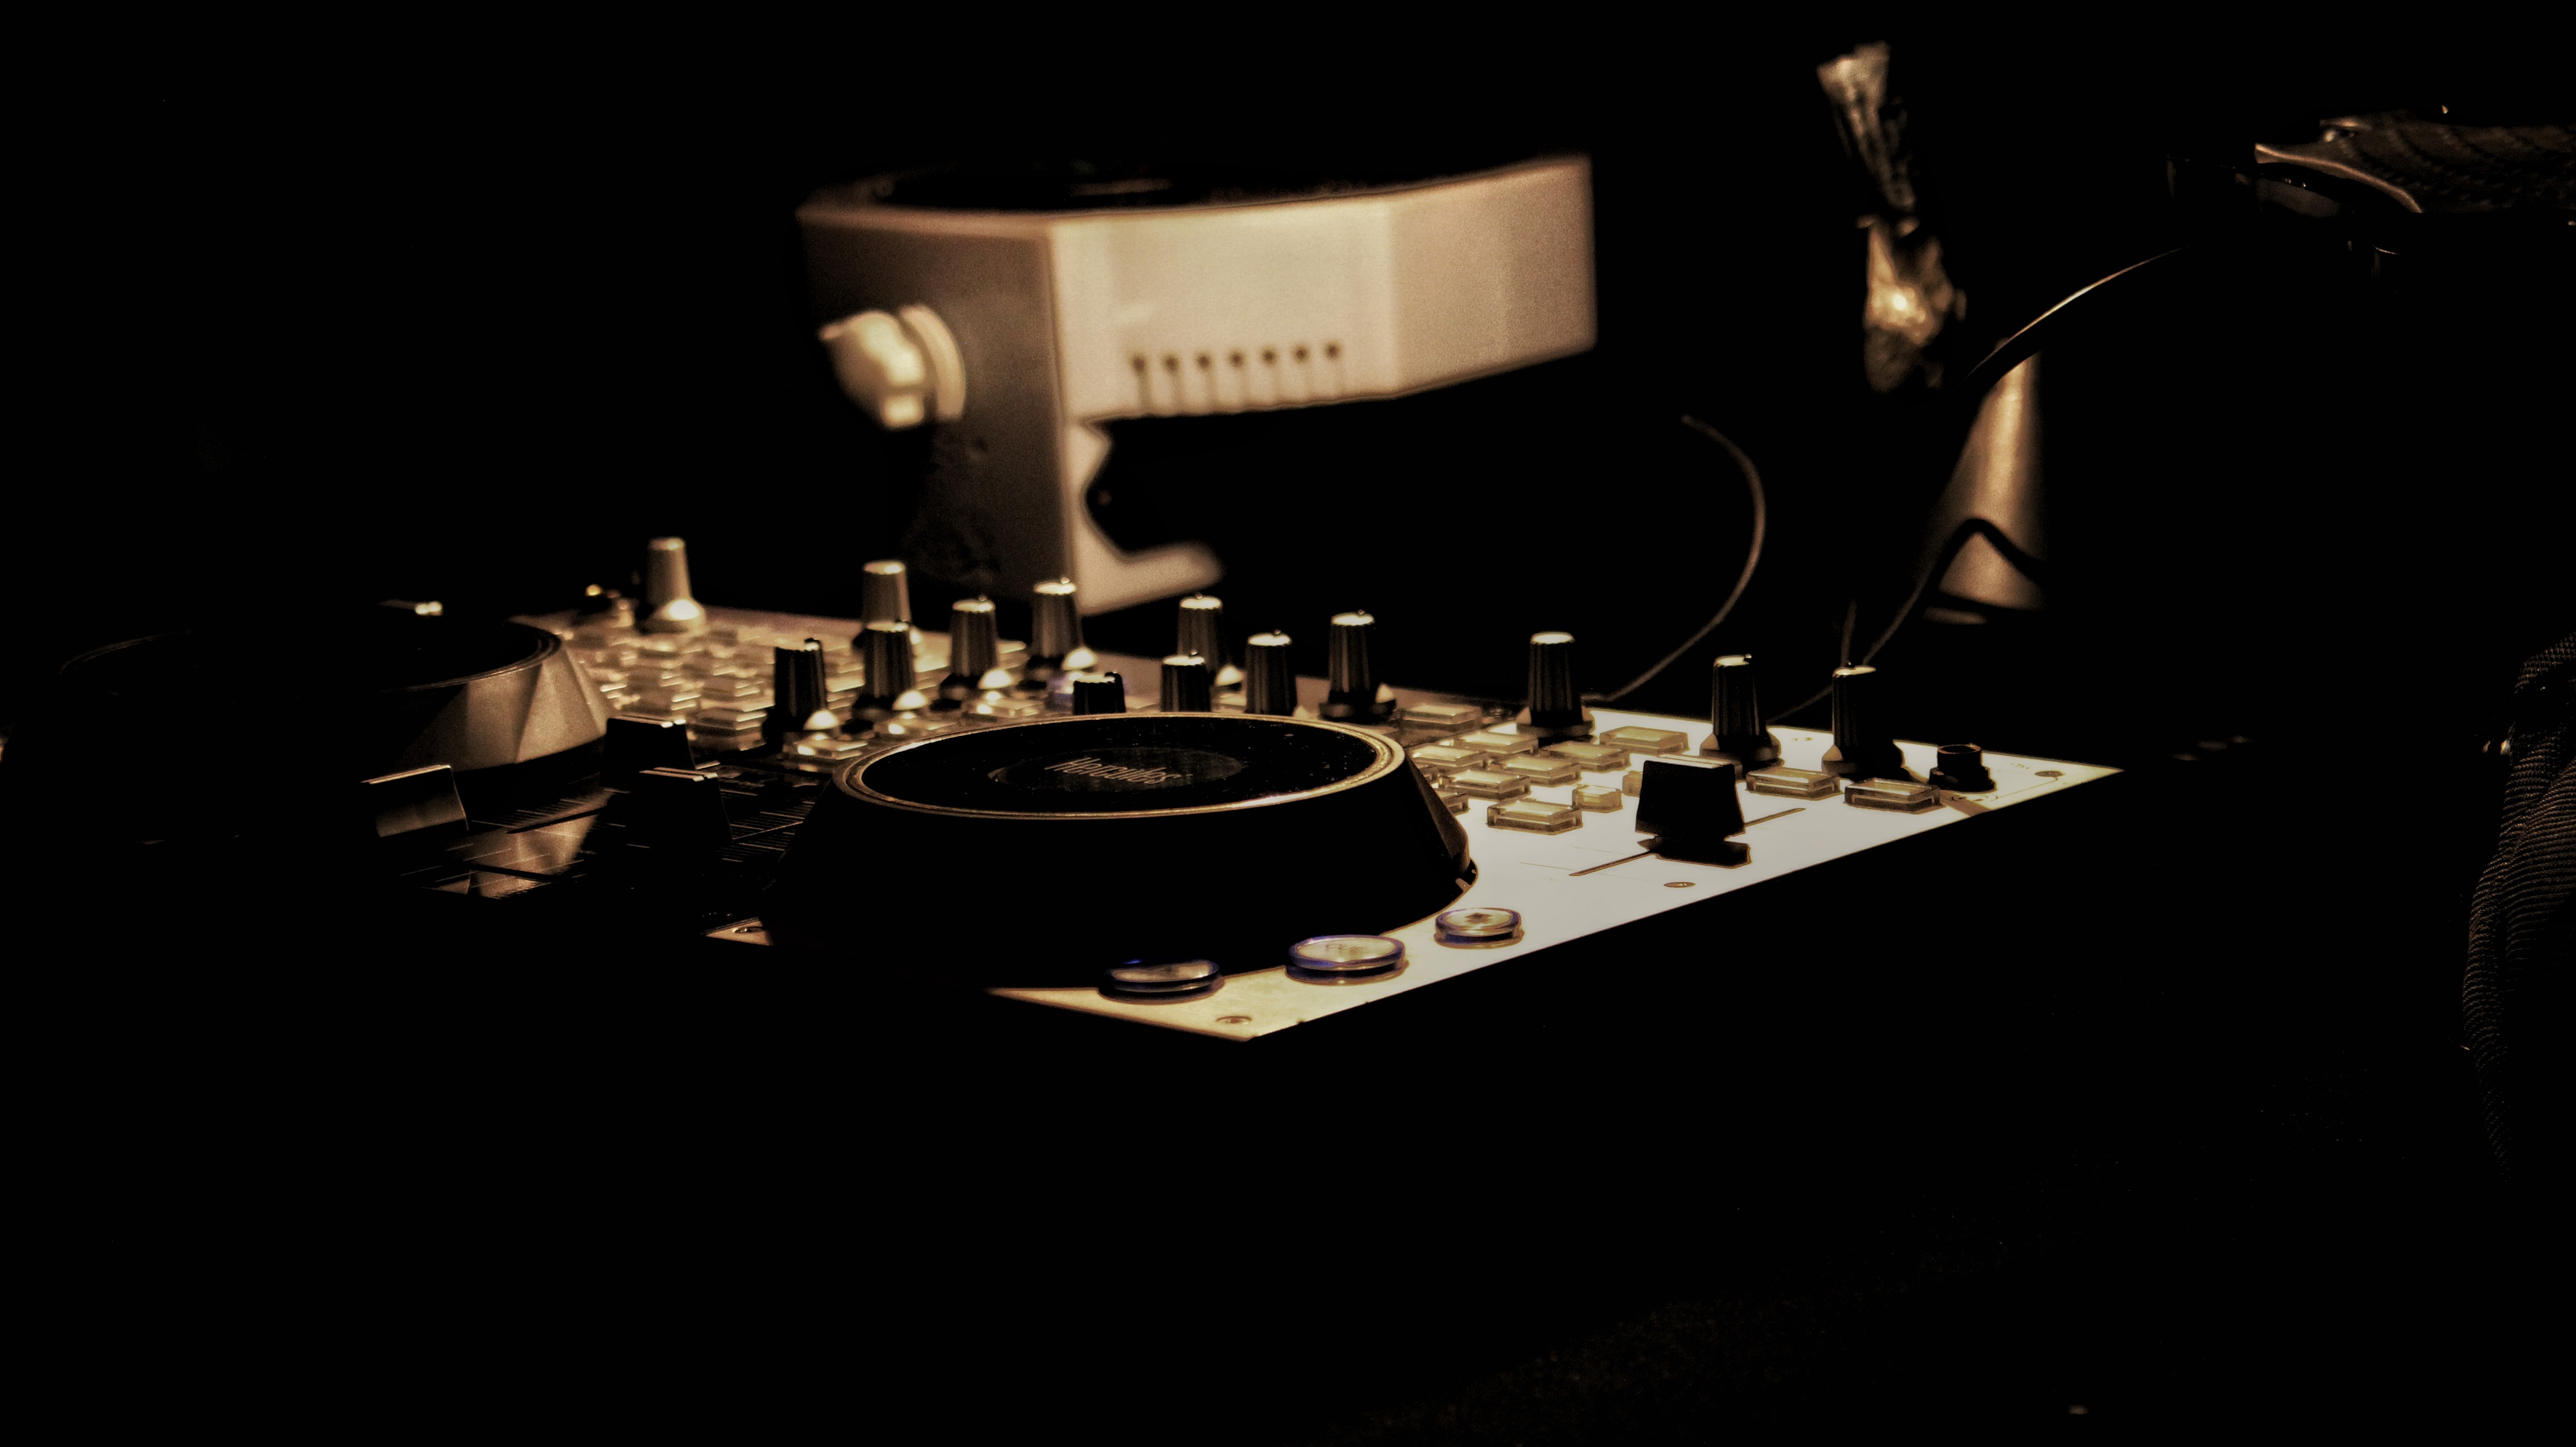
guitar, stage, drums